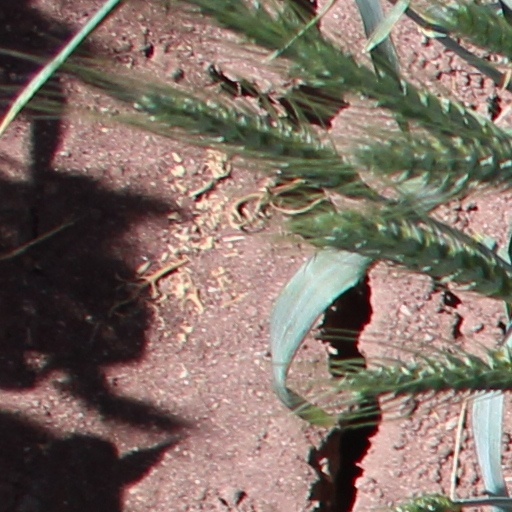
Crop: wheat